A Year Without Rain

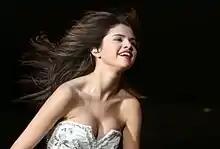
Selena Gomez performing live at KISS 108 Jingle Ball December 2010

In an interview with MTV News in February 2010, when referring to the then-upcoming record, Selena Gomez said, "It's kind of different — older — and it's kind of got, like, a reggae sound." Gomez also stated she was unsure of taking on the responsibility of the album's main songwriter, unwanting the added pressure. She also talked about producers for the album, expressing interest to work with "Naturally" producers, Rock Mafia. She pointed out main goals for the record, which were making sure that she could relate to it, and that the fans could also, stating, "all of those songs are things that I went through, and that's why I put that all together." Later in an interview with Digital Spy, Gomez gave hints about the album, stating that instead of pulling another single from 2009's "Kiss & Tell", that she looked forward to moving into the next album, which would be completely different.